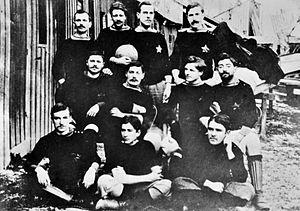
Equipe de l'Association des Etudiants de Caen en 1899, André Détolle futur maire (en bas à gauche) et Leboucher(en haut, à droite)
Le Stade Malherbe Caen Calvados Basse-Normandie est un club de football français basé à Caen et fondé en 1913. Il tire son appellation du lycée Malherbe, dont il fut à l'origine une section sportive ; le lycée Malherbe porte lui-même le nom du poète François de Malherbe.